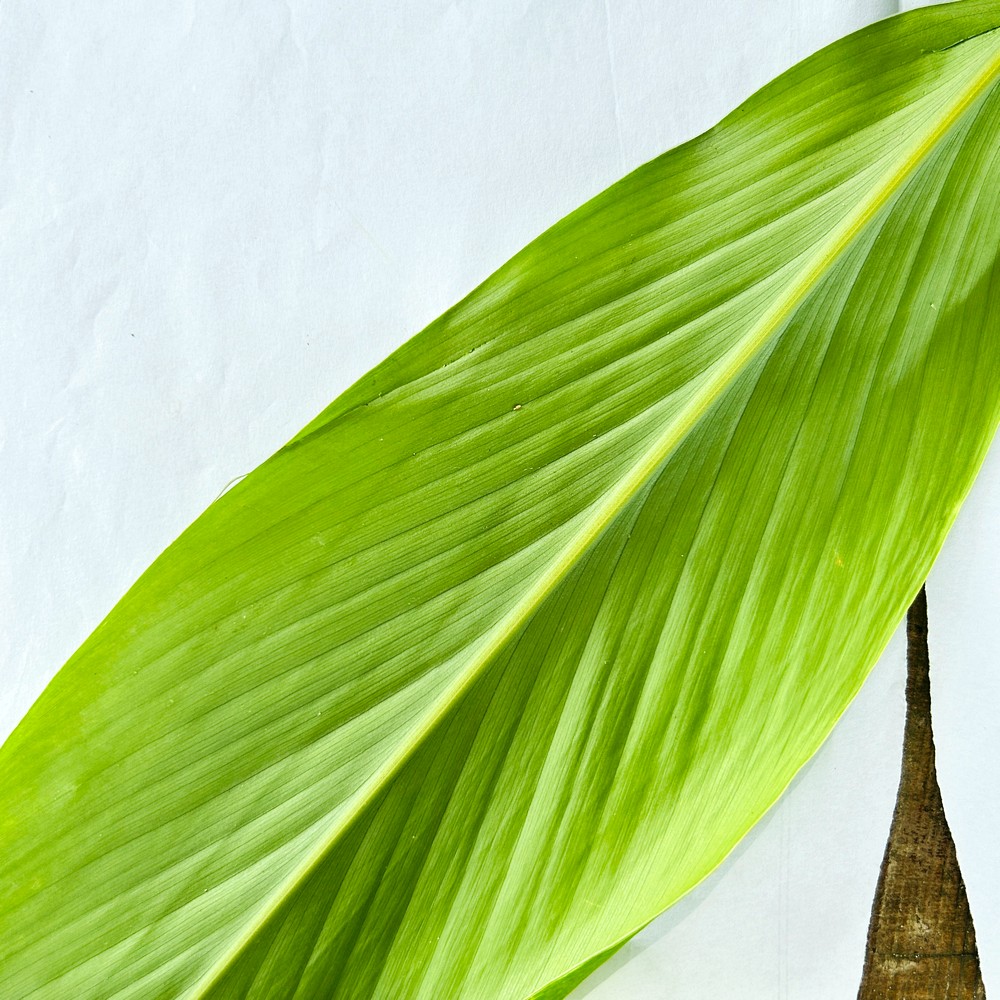
Label: Healthy Leaf